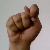
The image shows a hand gesture representing the letter 'T' in Indian Sign Language.